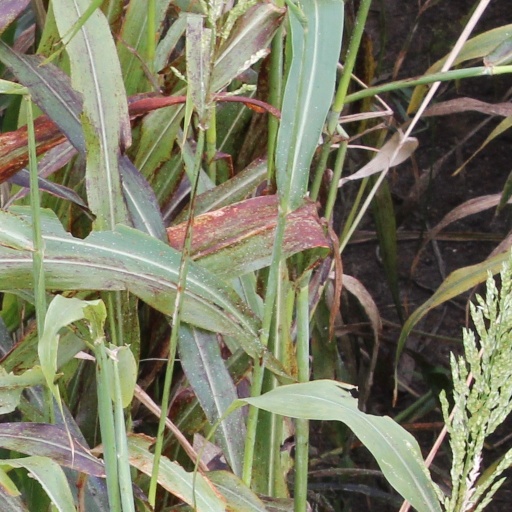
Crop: sorghum